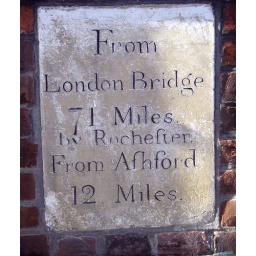
Old wall sign in Hythe.